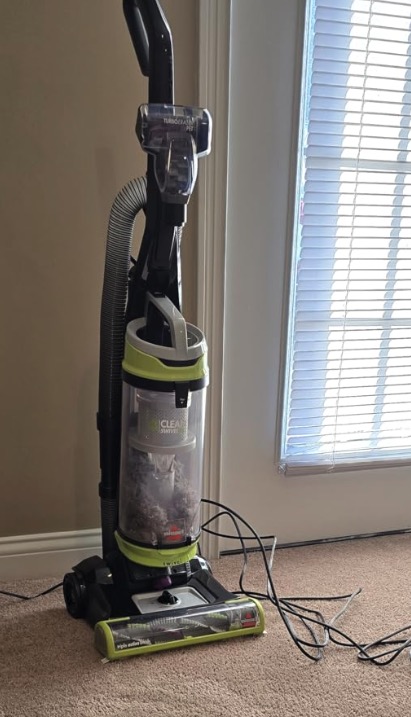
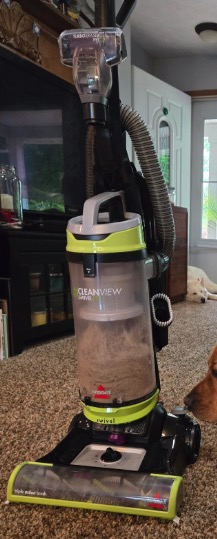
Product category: items_vacuum
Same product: yes